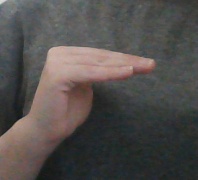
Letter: haa